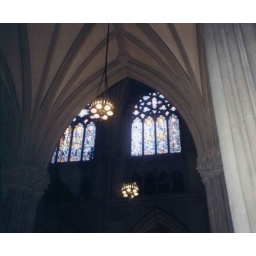
Stained glass windows in St. Patrick's Cathedral, New York City